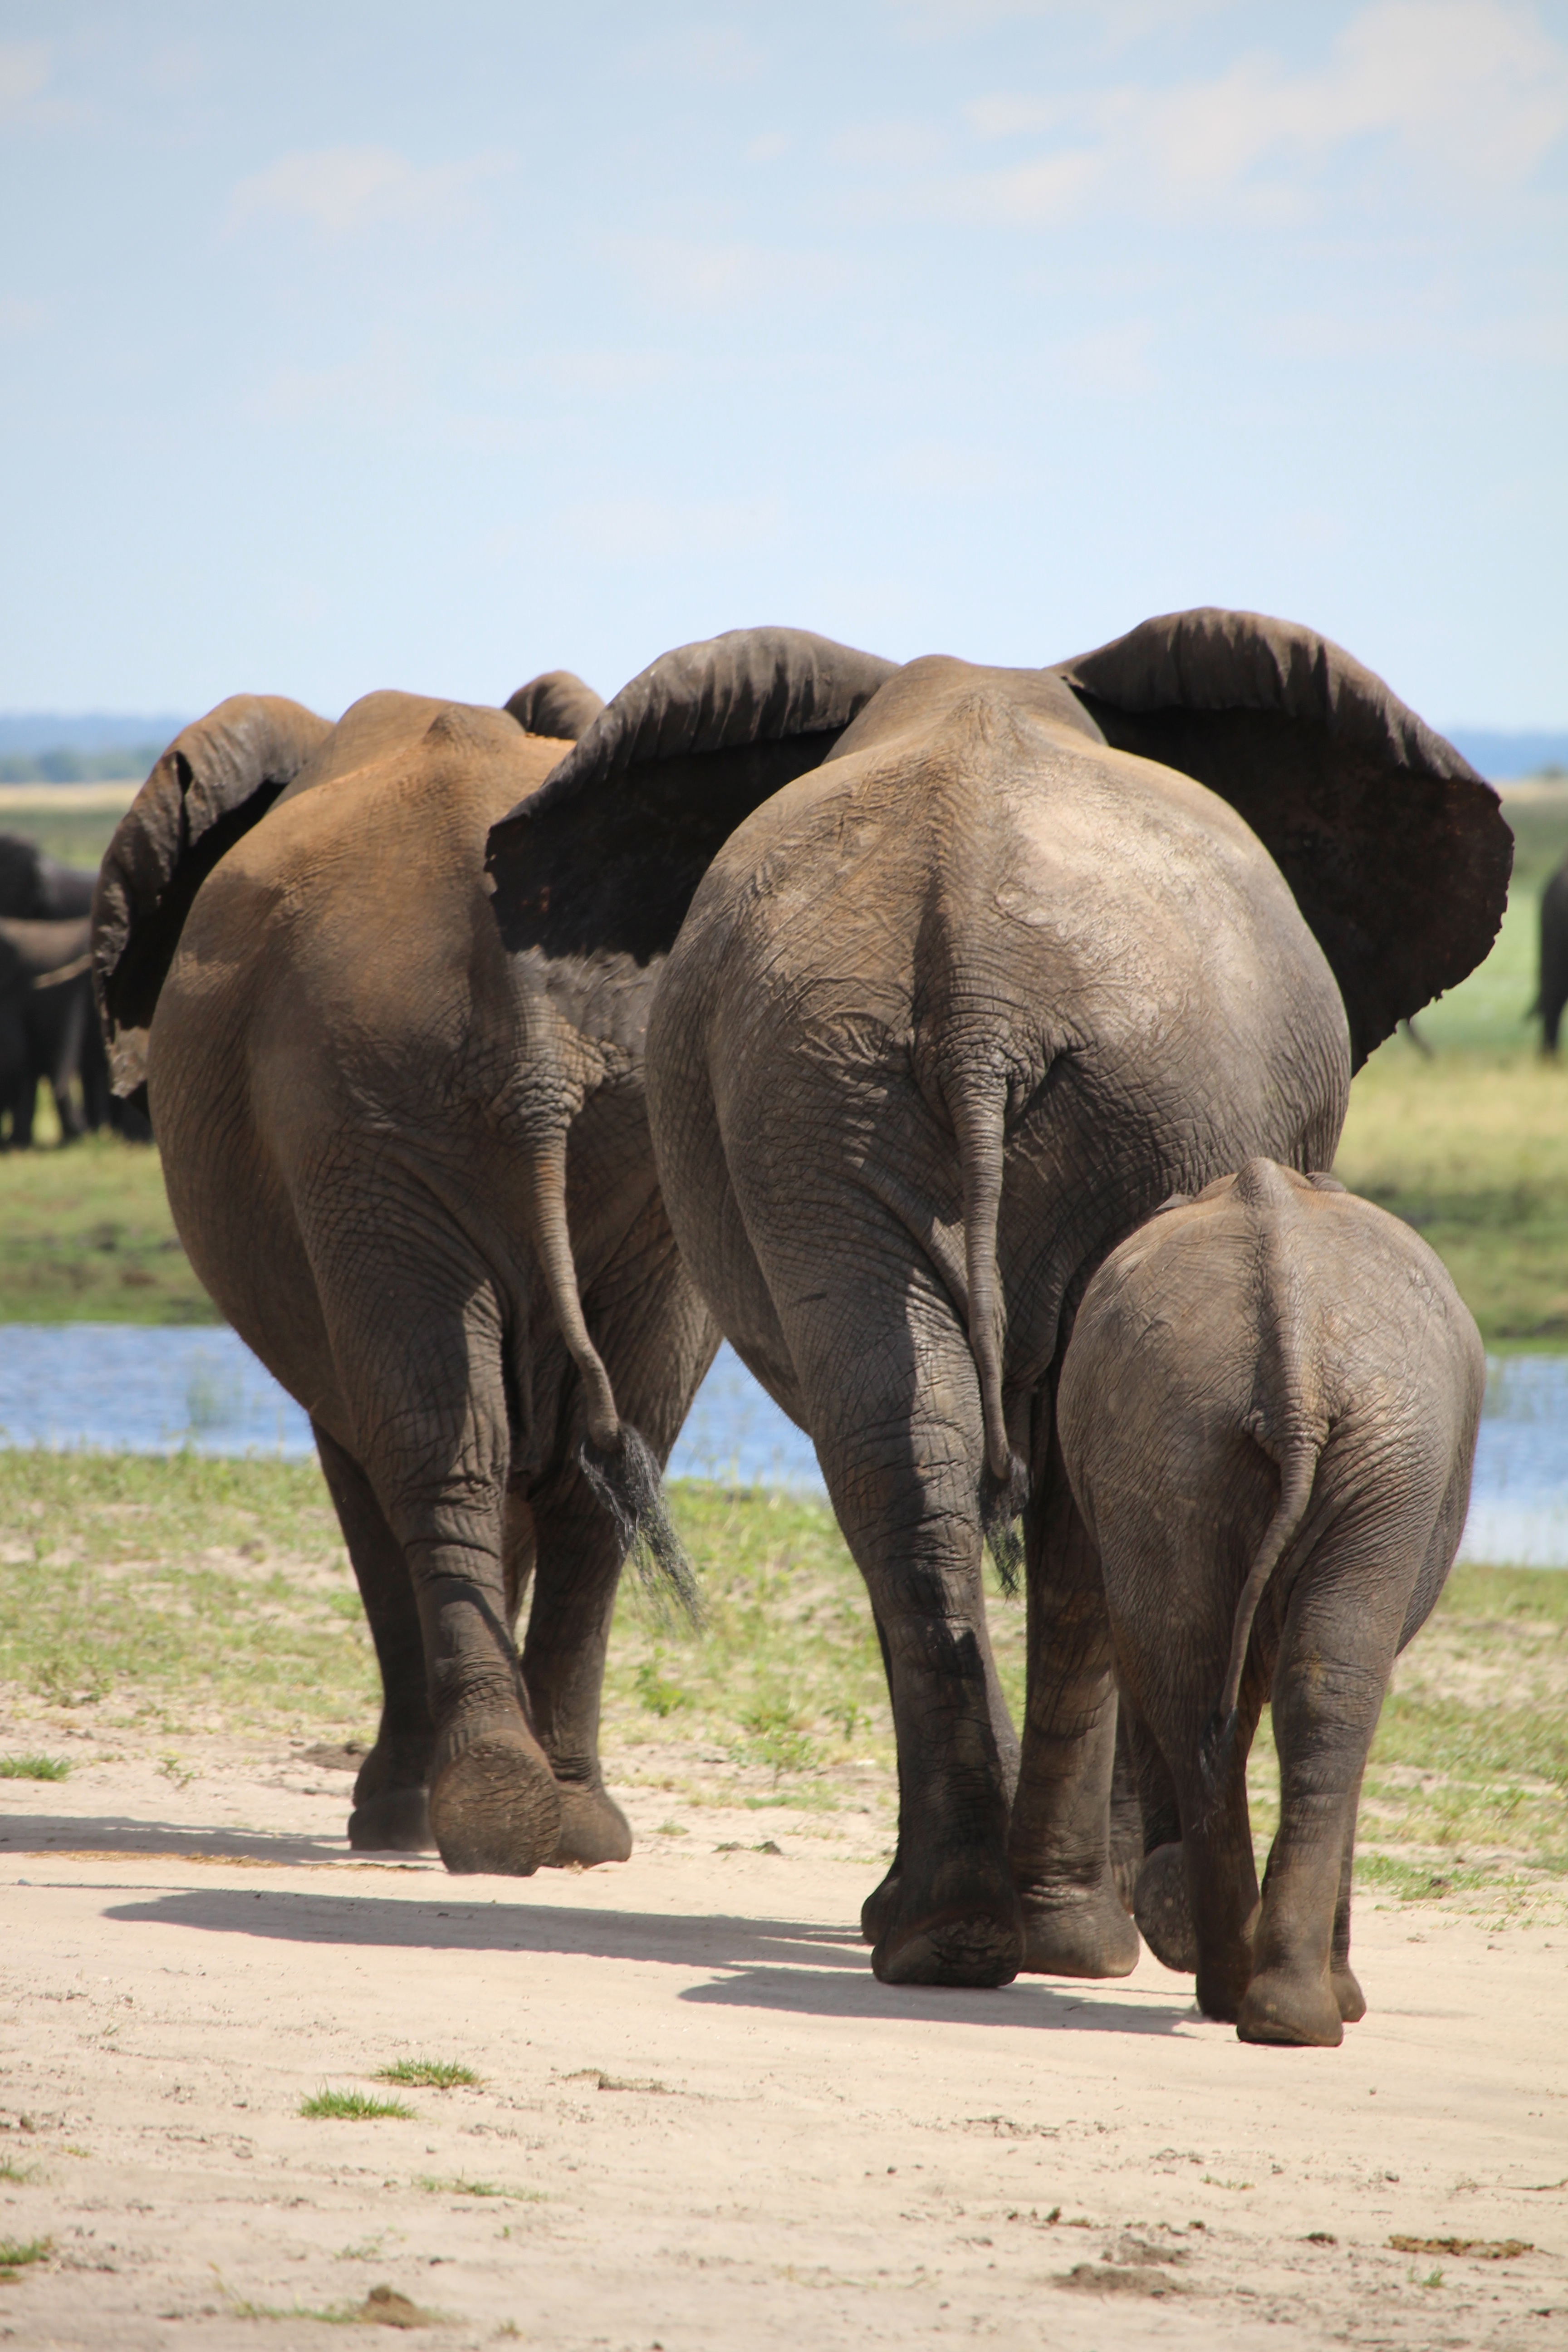
wildlife, mammal, fauna, elephant, safari, indian elephant, african elephant, elephants and mammoths